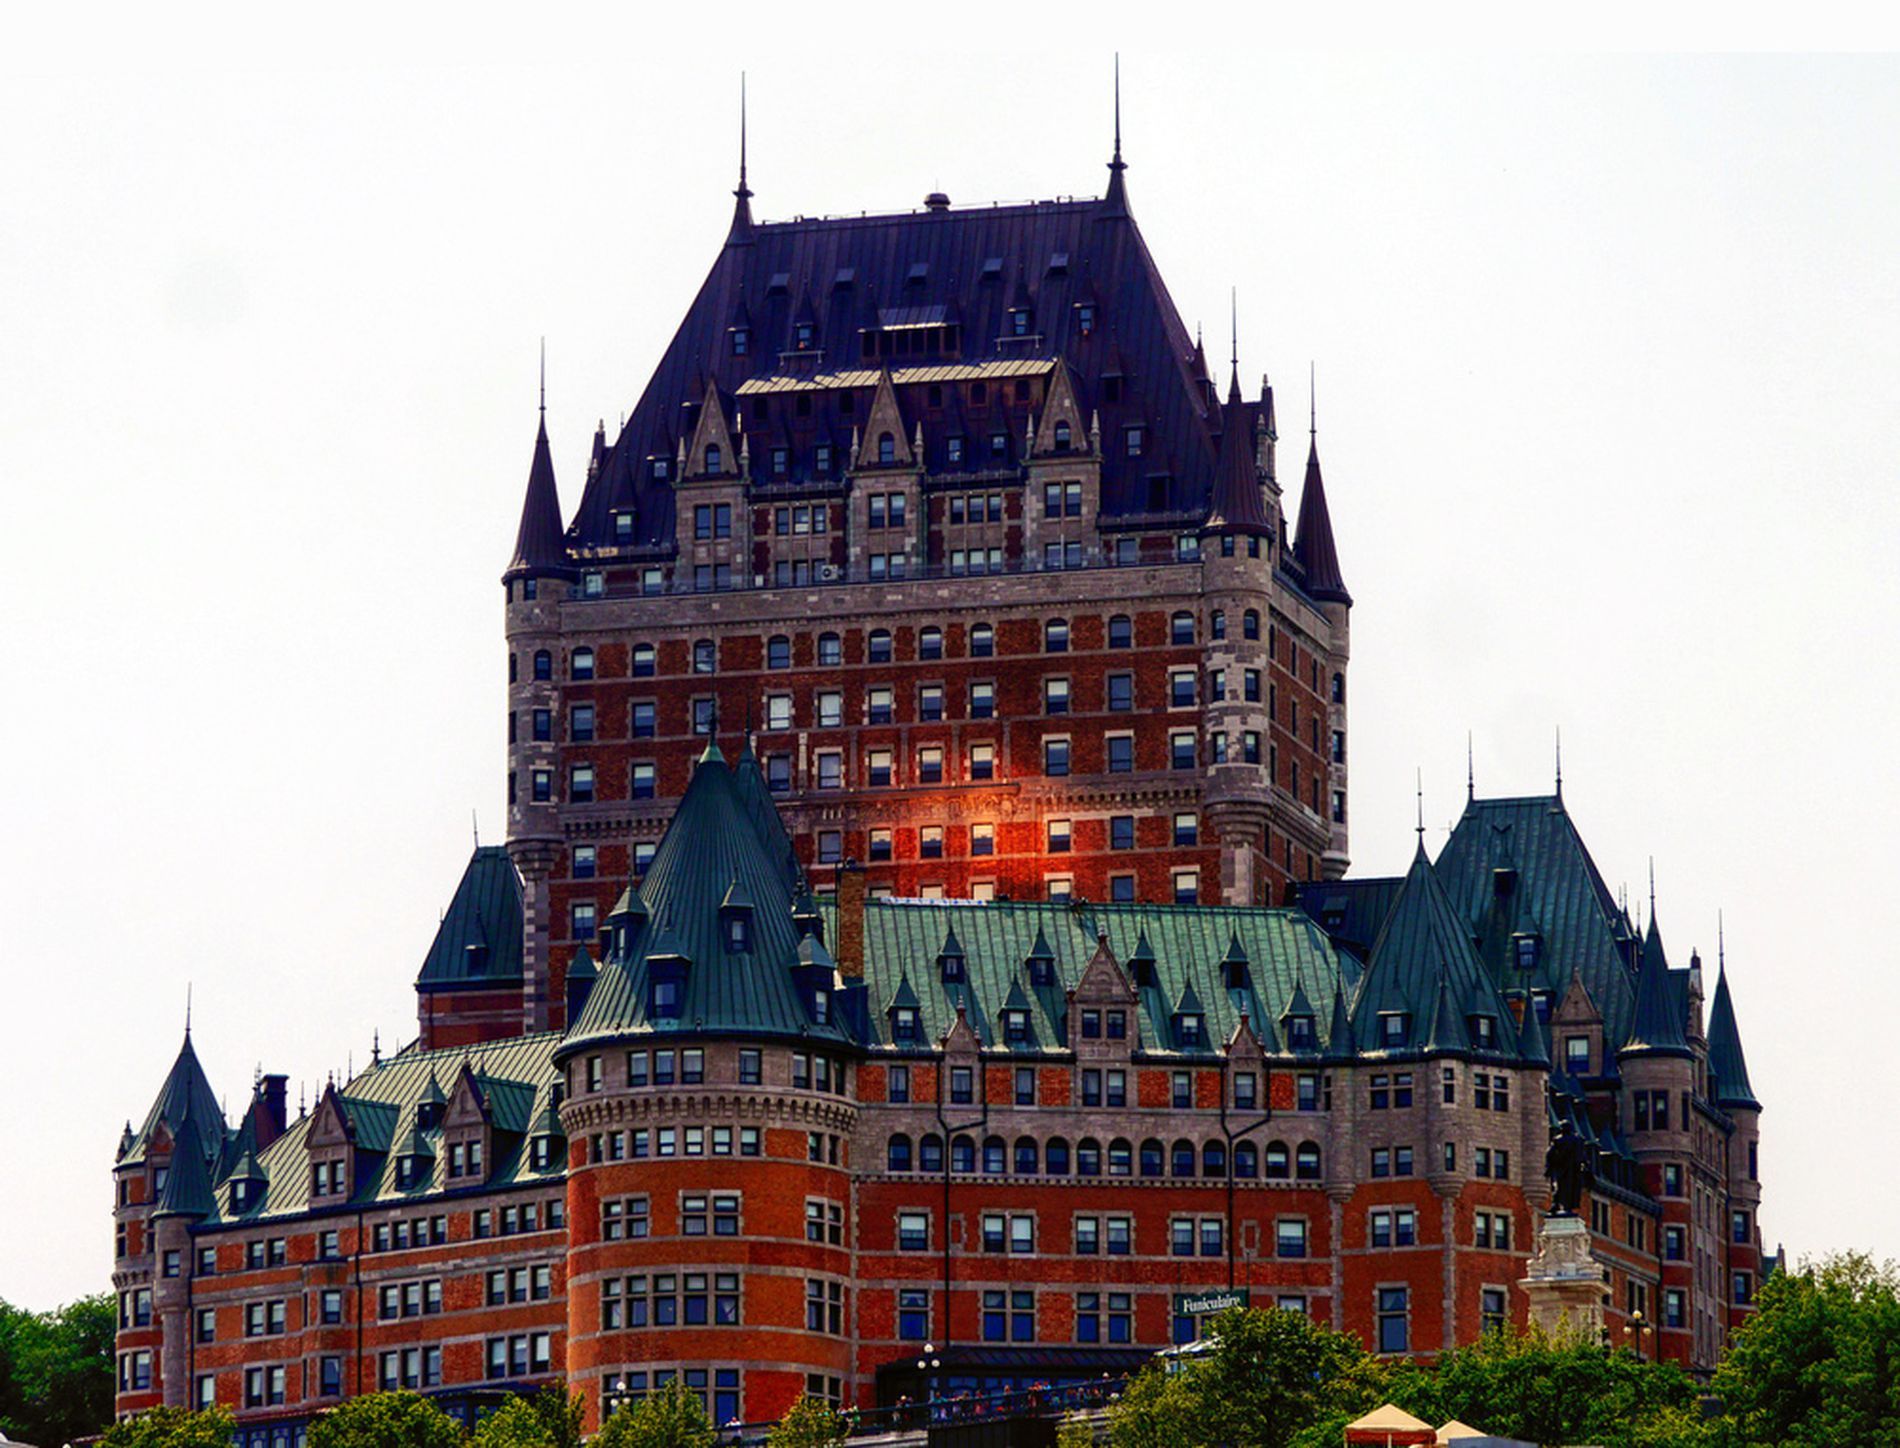
Historic Castle Style Hotel
A large, castle like hotel building dominates the image, featuring red brick walls, steep roofs. A statue is visible near the bottom right. Trees and greenery frame the base of the building, and the sky appears overcast.
The image shows a grand castle with rooftops and red walls, photographed from the front. The soft lighting give it a calm, peaceful mood. Trees and a statue add detail to the scene.
Labels: City, Architecture, Building, Urban, Castle, Fortress, Spire, Tower, Housing, Landmark, Clock Tower, Trees, Window, Statue